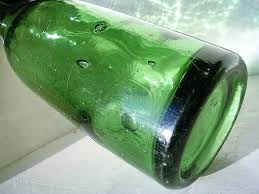
Waste category: glass